Chicago Poodle

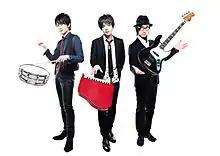

Chicago Poodle is a Japanese three-piece piano band under the Giza Studio label.